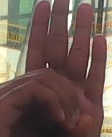
ASL sign: 0